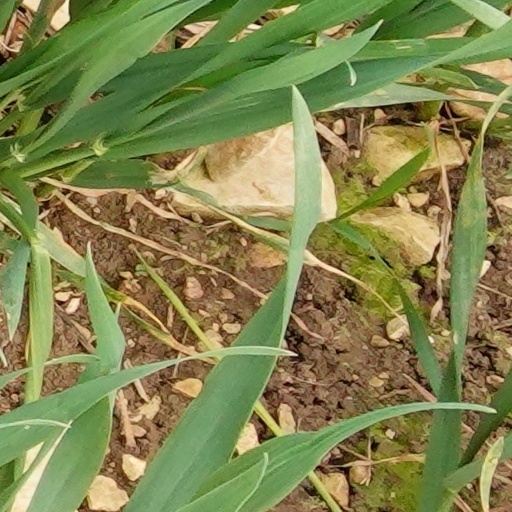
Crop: wheat